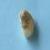
Maize quality: Bad